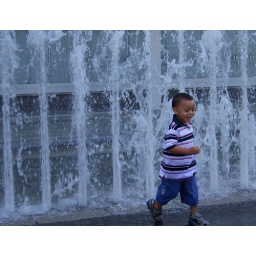
This Little boy was having fun playing in the water fountian